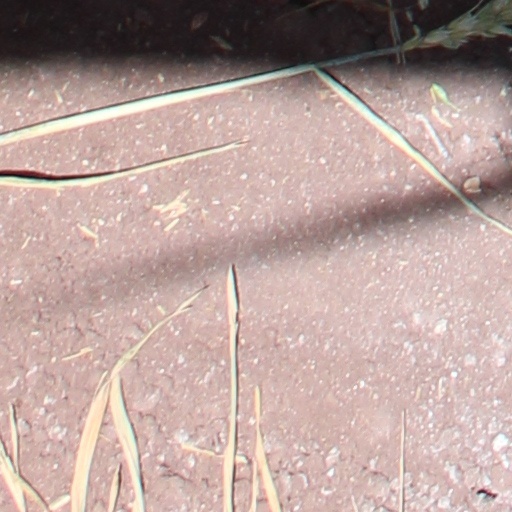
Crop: wheat